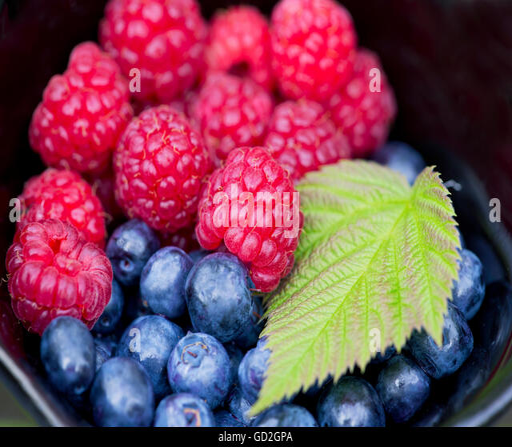
a bowl of fresh picked blueberries and raspberries